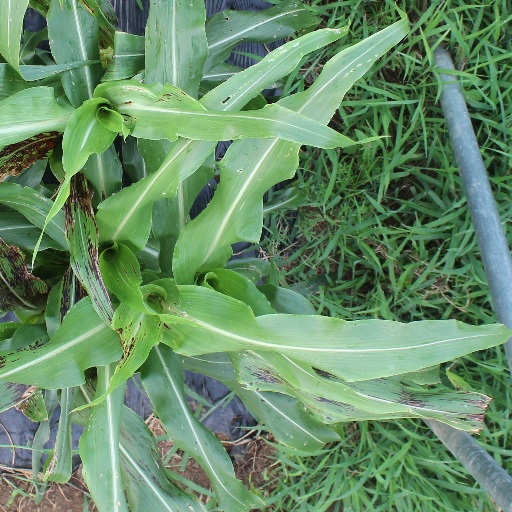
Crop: sorghum